Swarna Gowri

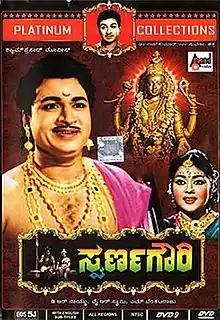
DVD Cover

 is a 1962 Indian Kannada-language film, directed by Y. R. Swamy and produced by D. R. Naidu. The film stars Rajkumar, Krishna Kumari, Udaykumar and Narasimharaju. The film has musical score by M. Venkataraju. The movie was simultaneously shot in Telugu with the same name by the same producer and director with Kanta Rao and Krishna Kumari in the lead roles.